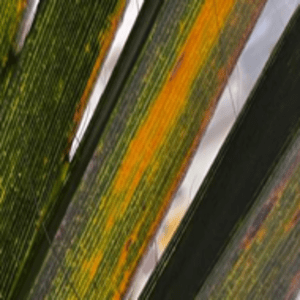
Label: Manganese Deficiency